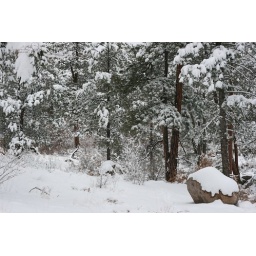
A walk through the canyon near our house the morning after the snow stopped.